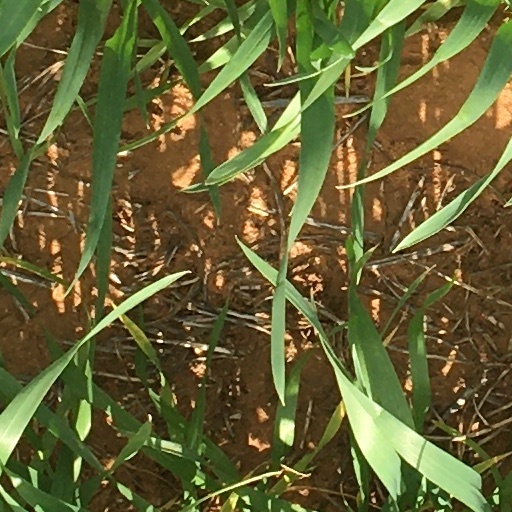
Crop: wheat